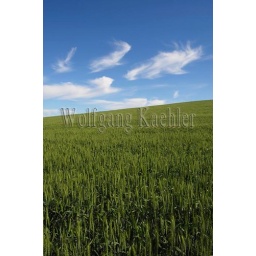
Usa, washington state, palouse country near pullman, wheat field with cirrus clouds